Legendary kings of Scotland

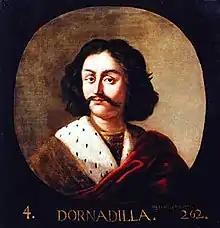
Dornadilla, fourth legendary king according to George Buchanan; painting by Jacob Jacobsz de Wet the Younger in the commission from Charles II for Holyrood Palace.

The Scottish Renaissance humanist George Buchanan gave a long list of Scottish Kings in his history of Scotland—published in Latin as "Rerum Scoticarum Historia" in 1582—most of whom are now considered by historians to be figures of legend, or completely misrepresented. The list went back around 1900 years from his time, and began with Fergus I. James VI of Scotland, who was Buchanan's pupil, adopted the story of Fergus I as his ancestor, and the antiquity of the line was emphasised by the House of Stuart.